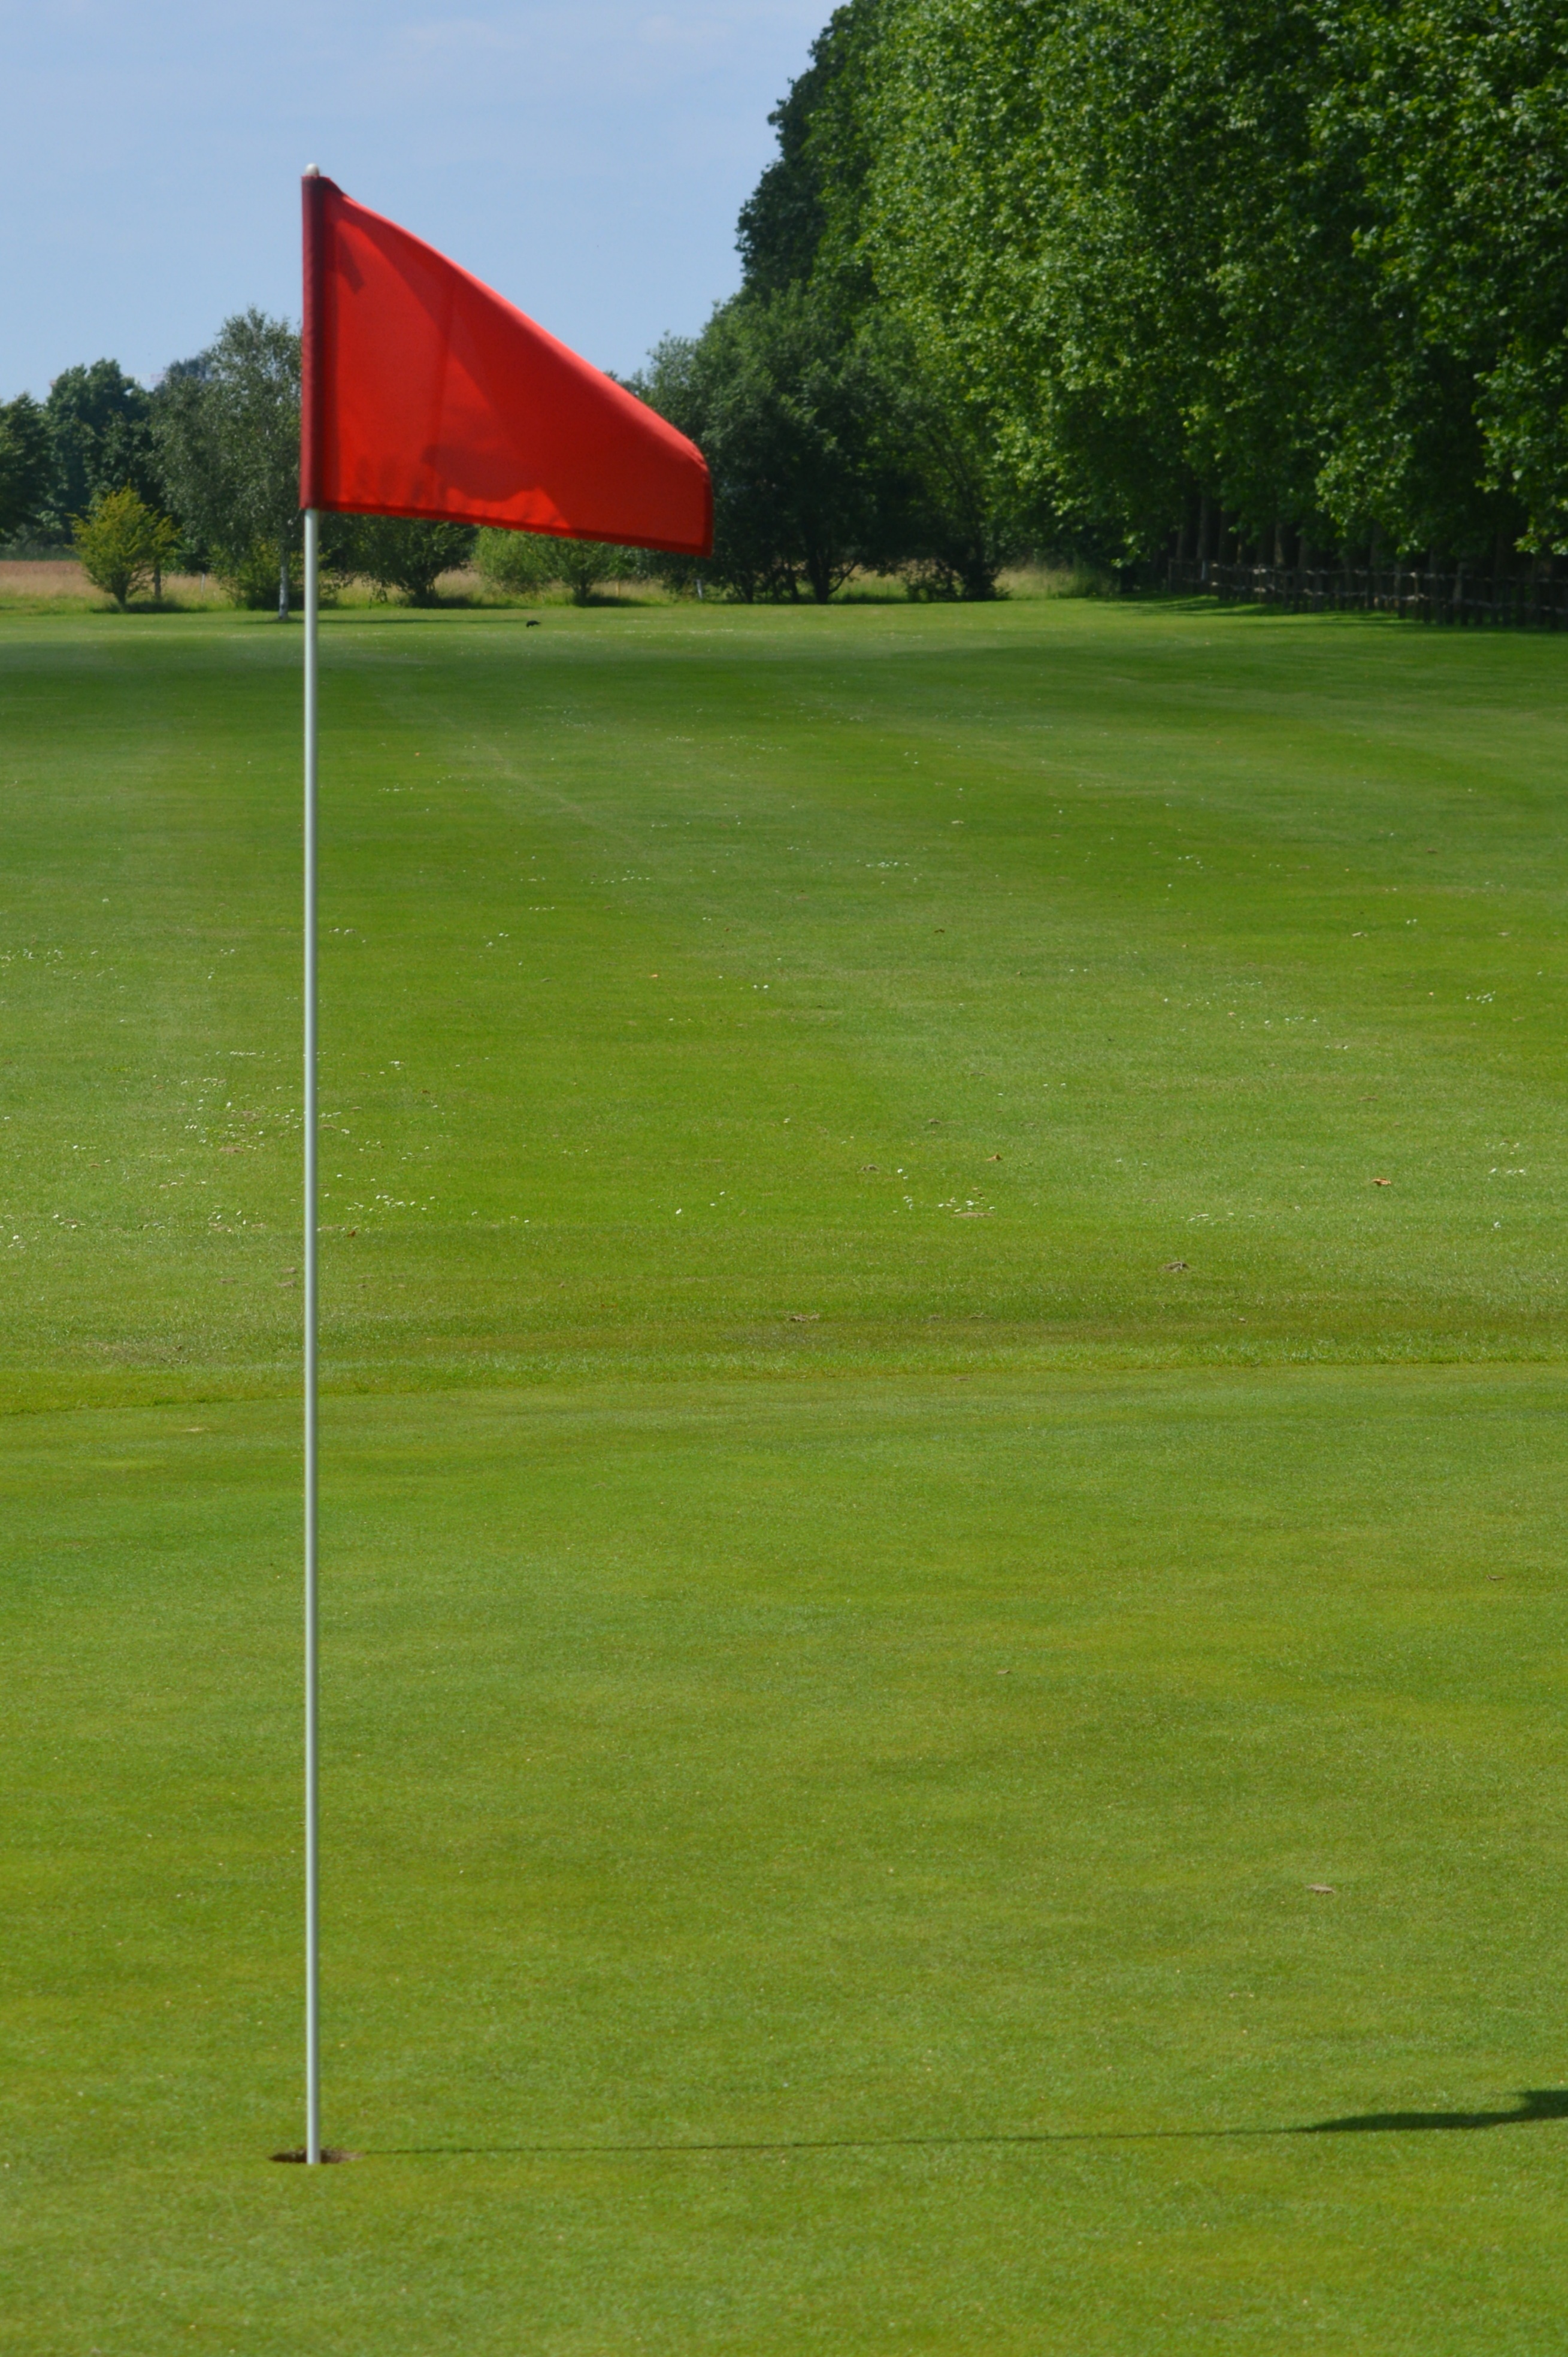
grass, structure, field, lawn, meadow, recreation, green, pasture, flag, baseball field, golf, golf course, golf club, sports, grassland, ball game, outdoor recreation, sport venue, individual sports, pitch and putt